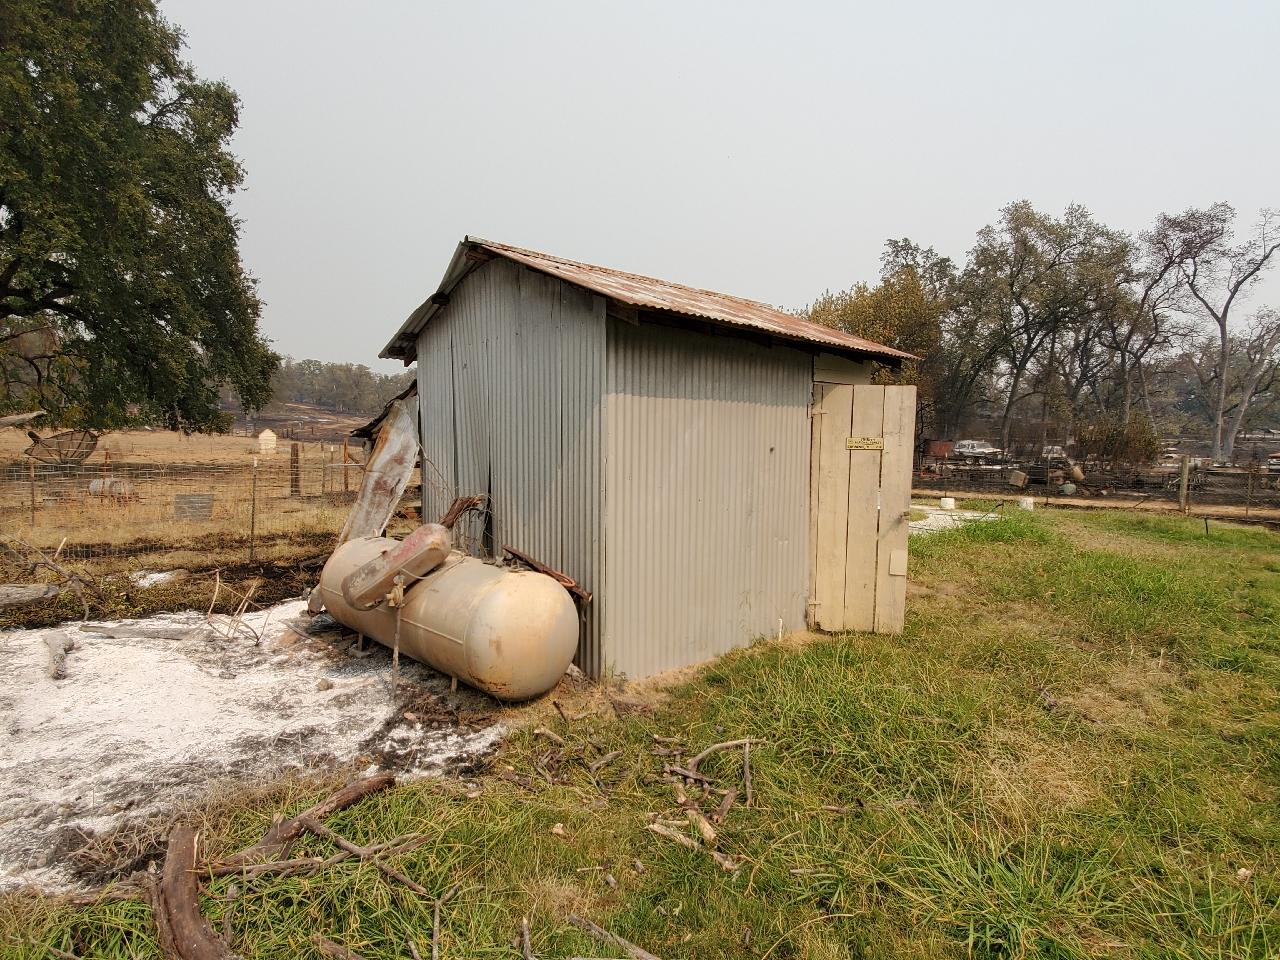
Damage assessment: no_damage